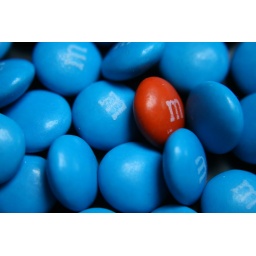
A red m and m mixed in with blue m and m's.